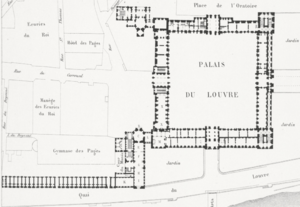
Plan de Paris lithographié, 1826
La Maison Létrange est un sellier français fondé en 1838 à Paris le long des écuries du Palais du Louvre. La maison s’est développée dans les accessoires en cuir et toile pour le voyage, la chasse, le sport et les différentes administrations. Inventeur des articles en cuir moulés, plus importante maison de la corporation en 1938, elle est à l’origine de multiples brevets et a reçu des médailles lors de cinq expositions universelles de Paris et d'une exposition universelle à Londres.